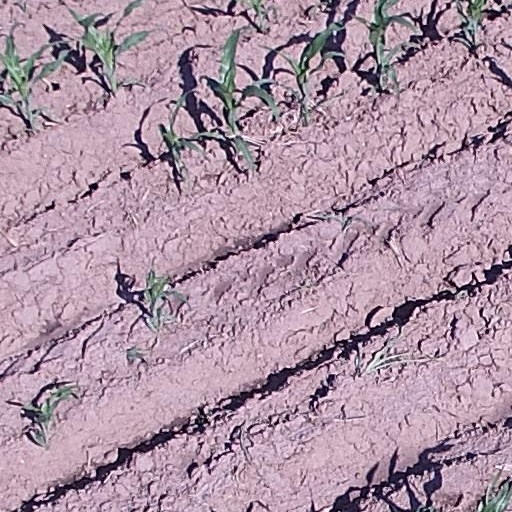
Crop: maize; corn